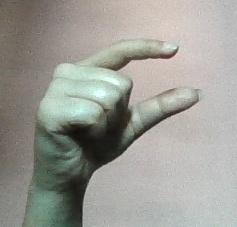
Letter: dal